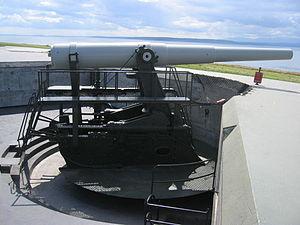
Photo of Fort Casey disappearing gun on Whidbey Island, Washington, USA. Español: Foto del arma que desaparece de Casey de la fortaleza en la isla de Whidbey, Washington, los E.E.U.U..